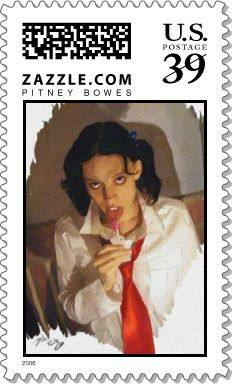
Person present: Yes